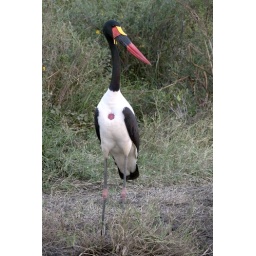
Stork seen walking through a marsh area looking for fish in the water